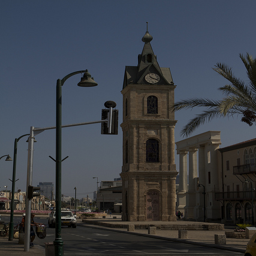
A big clock tower that suts on the corner of a busy street.
A large clock tower in the middle of a city.
A large clock tower with a wind indicator on the side of a street.
A very tall clock tower towering over a city.
a long light post near a street